Jeremy Davidson (rugby union)

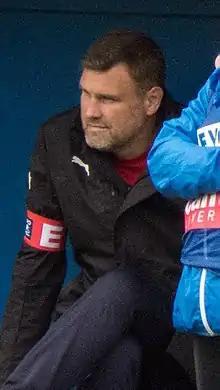

Jeremy William Davidson (born 28 April 1974) is a rugby union coach and former player who played as a lock for Ulster, London Irish and Castres, and at international level for Ireland and the British & Irish Lions.